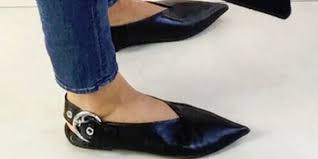
Lii am nataal la boob, nataal bi, gis naa ci ñaari tànk. Ñu ngi sol ay dàll nag. Benn tànk bi, dese naa leer tuuti. Dàll yi nag dafa ñuul. Catu jiin bi mu ngi génn.